Jim Tyack

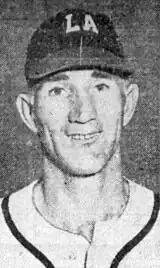
Tyack, circa 1945

James Frederick Tyack (January 9, 1911 – January 3, 1995) was a Major League Baseball outfielder who played in 54 games for the Philadelphia Athletics, all during the 1943 season. He was born in Florence, Montana.